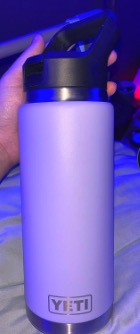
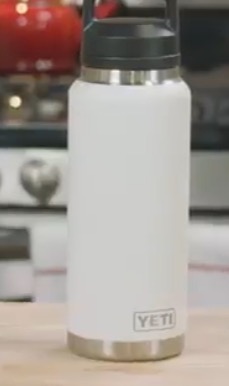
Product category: misc
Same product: yes